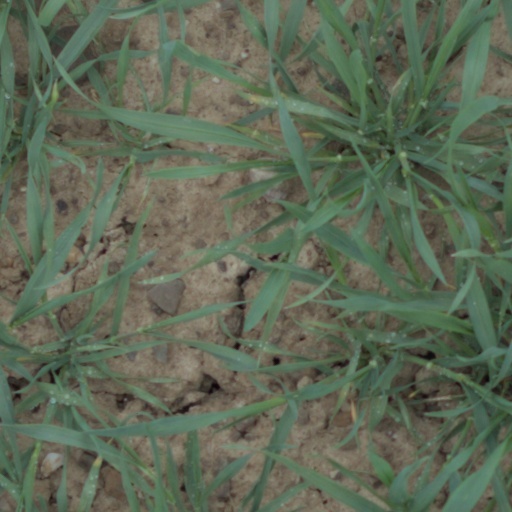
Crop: wheat